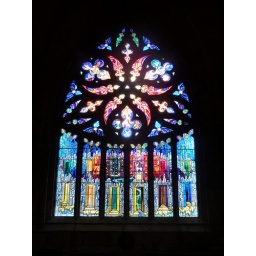
Modern stained glass window by Crear McCartney